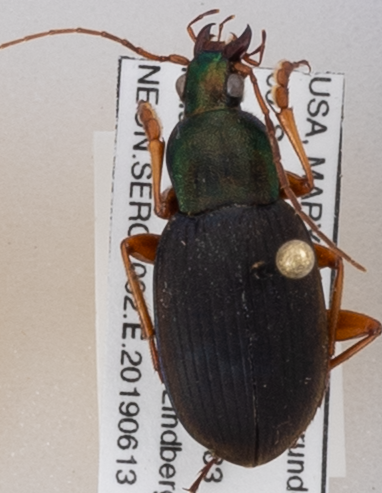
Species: Chlaenius aestivus
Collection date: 2019-06-13
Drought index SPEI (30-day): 0.072
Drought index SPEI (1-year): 2.09
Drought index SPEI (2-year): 2.01